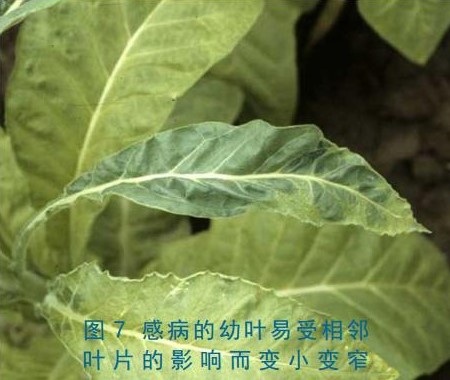
Plant: Tobacco
Disease: tobacco mosaic virus